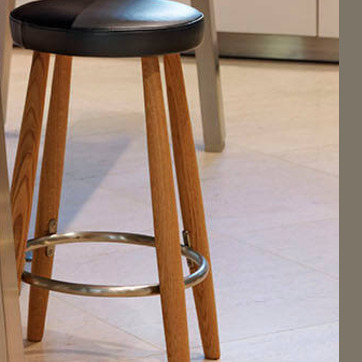
Material: wood